Railways in Melbourne

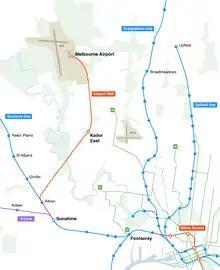
Map of the proposed Melbourne Airport Rail Link

Beginning in the mid-2000s, a rapid increase in patronage of Melbourne's train network occurred. In the three years between the financial year 2005 and 2008, rail patronage grew by 35 per cent. Trips grew from 148 million in 2004 to more than 200 million in 2008.